Zhongnanhai

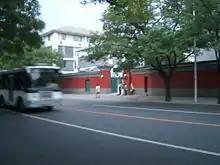
West Building Compound as seen from over the west wall of Zhongnanhai

After West Building was constructed, the complex became the site of the offices of the State Chairman, Premier and all state Vice Chairmen under the Common Program who were also Communist Party members. When the positions of the State Chairman and Chairman of the Communist Party were separated in 1959 and Liu Shaoqi assumed the State Chairmanship, the State Chairman's workplace continued to be located in West Building. Building A was originally intended as the residence and workplace of Mao Zedong, but because he had become used to living in the Chrysanthemum Library, he refused to move into the building. Consequently, Building A became the residence and workplace of state Vice Chairman Liu Shaoqi in 1950. Likewise, Marshal Zhu De's office remained in Building B of the West Building compound when he served as singular state Vice Chairman under the 1954 Constitution. In 1962, President Liu Shaoqi presided over an extraordinary, enlarged meeting of the Politburo Standing Committee in this location, known as the "West Building Meeting". At the meeting, the party leaders discussed in significant detail the dire fiscal and economic situation in the country in the aftermath of the failure of the Great Leap Forward and promised to recover the agricultural sector.